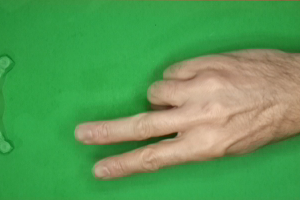
Label: scissors